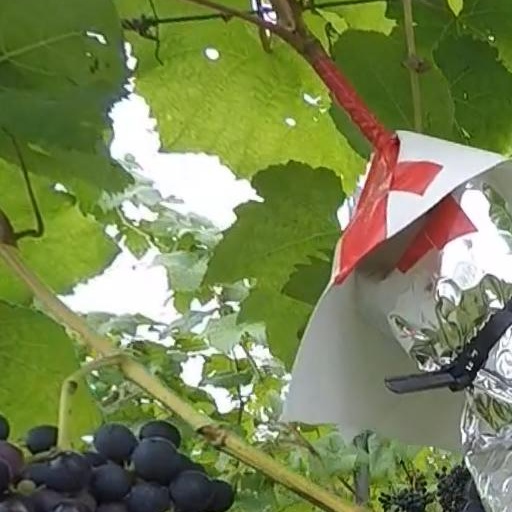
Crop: grape